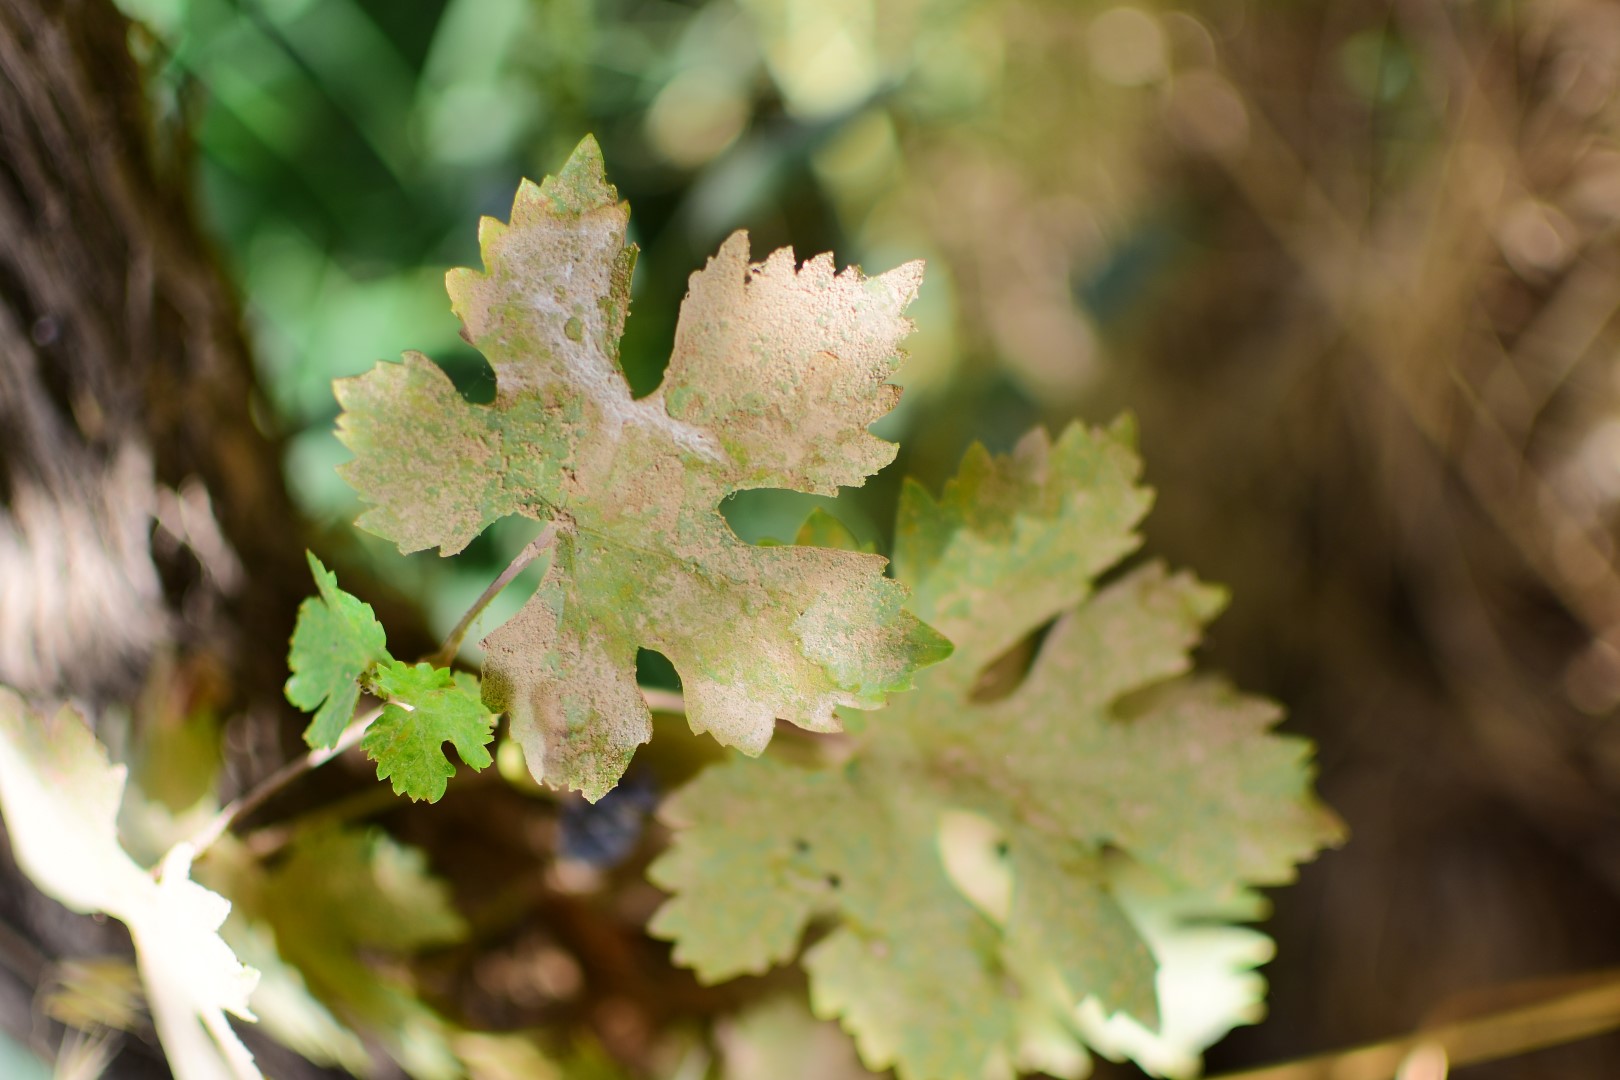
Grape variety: Shdah